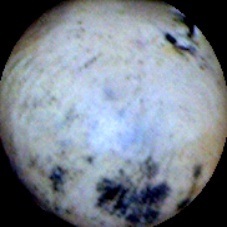
Label: Spotted